San Ysidro McDonald's massacre

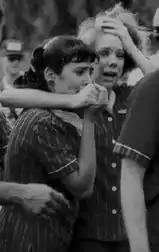
Wendy Flanagan (right) and fellow McDonald's employee Alicia Garcia, pictured in the parking lot of the restaurant shortly after Huberty's death

Immediately after shooting Huberty, Foster relayed to other responding officers he had killed the perpetrator and that his focus remained on the motionless suspect. Nonetheless, as so many rounds had been expended from different firearms within the restaurant, police were not completely certain the sole perpetrator was deceased. Entering the restaurant approximately one minute later, a police sergeant focused his gun upon Huberty as he noted the movements of a wounded girl. When asked if the deceased male was the suspect, the girl nodded her head.